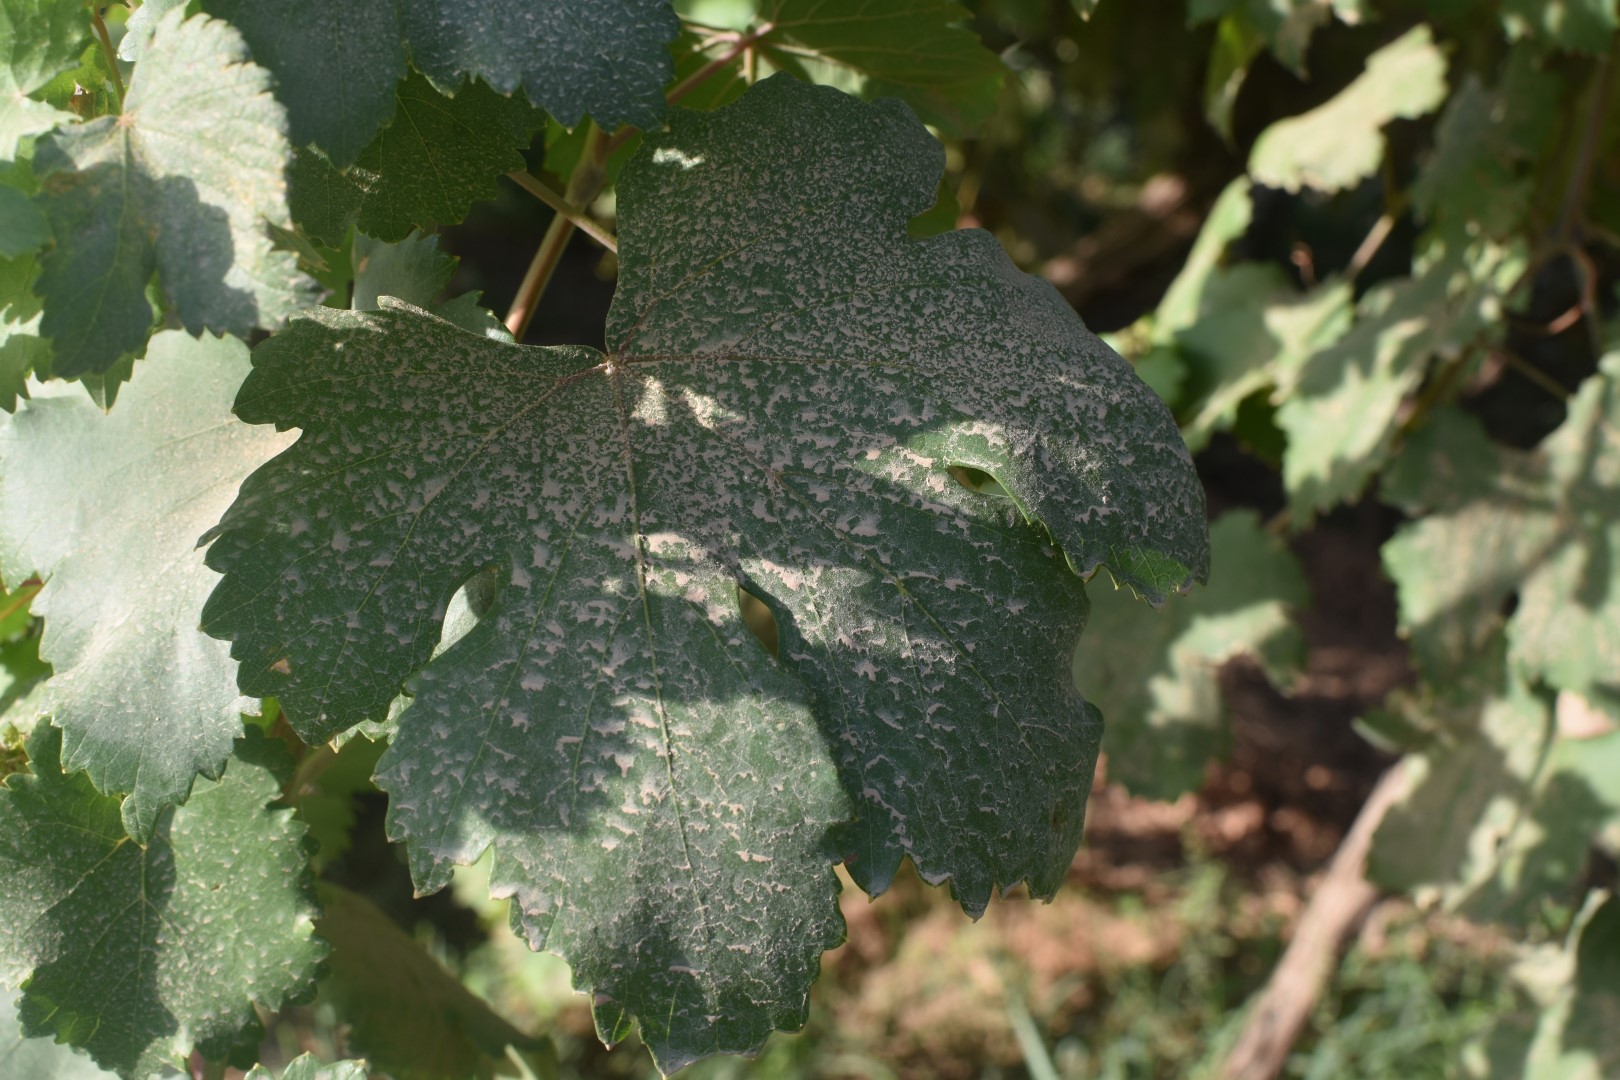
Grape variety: Deas Al-Annz